Cripple

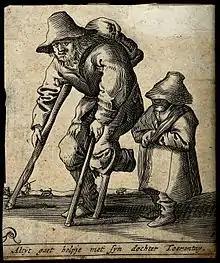
Drawing of a beggar using crutches

A cripple is a person or animal with a physical disability, particularly one who is unable to walk because of an injury or illness. The word was recorded as early as 950 AD, and derives from the Proto-Germanic "krupilaz". The German and Dutch words "Krüppel" and "kreupel" are cognates.